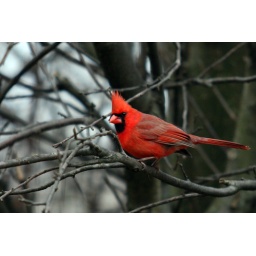
cardinal in the apple tree